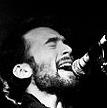
Age: 31